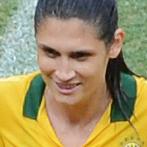
Age: 28